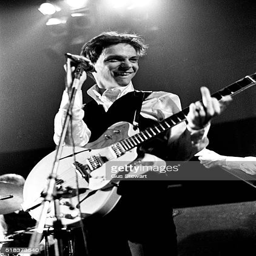
garage rock artist perform on stage